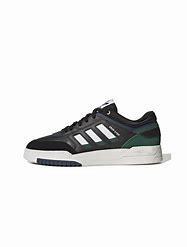
Brand: adidas
Model: originals Adidas Originals Drop Step